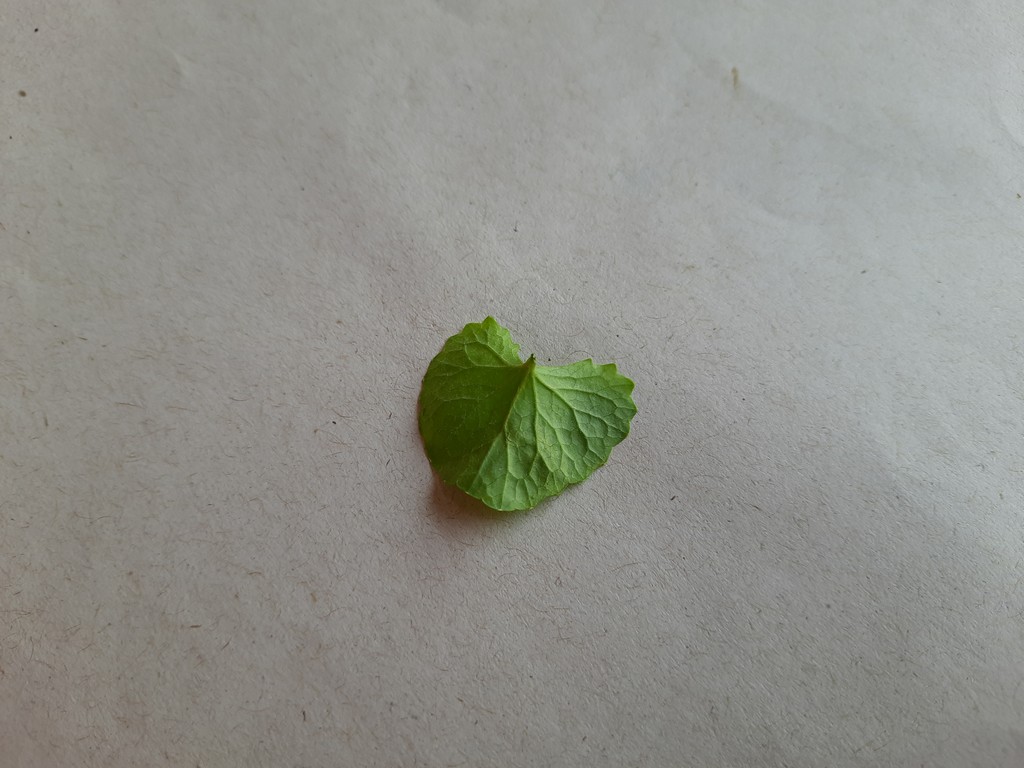
Label: Healthy